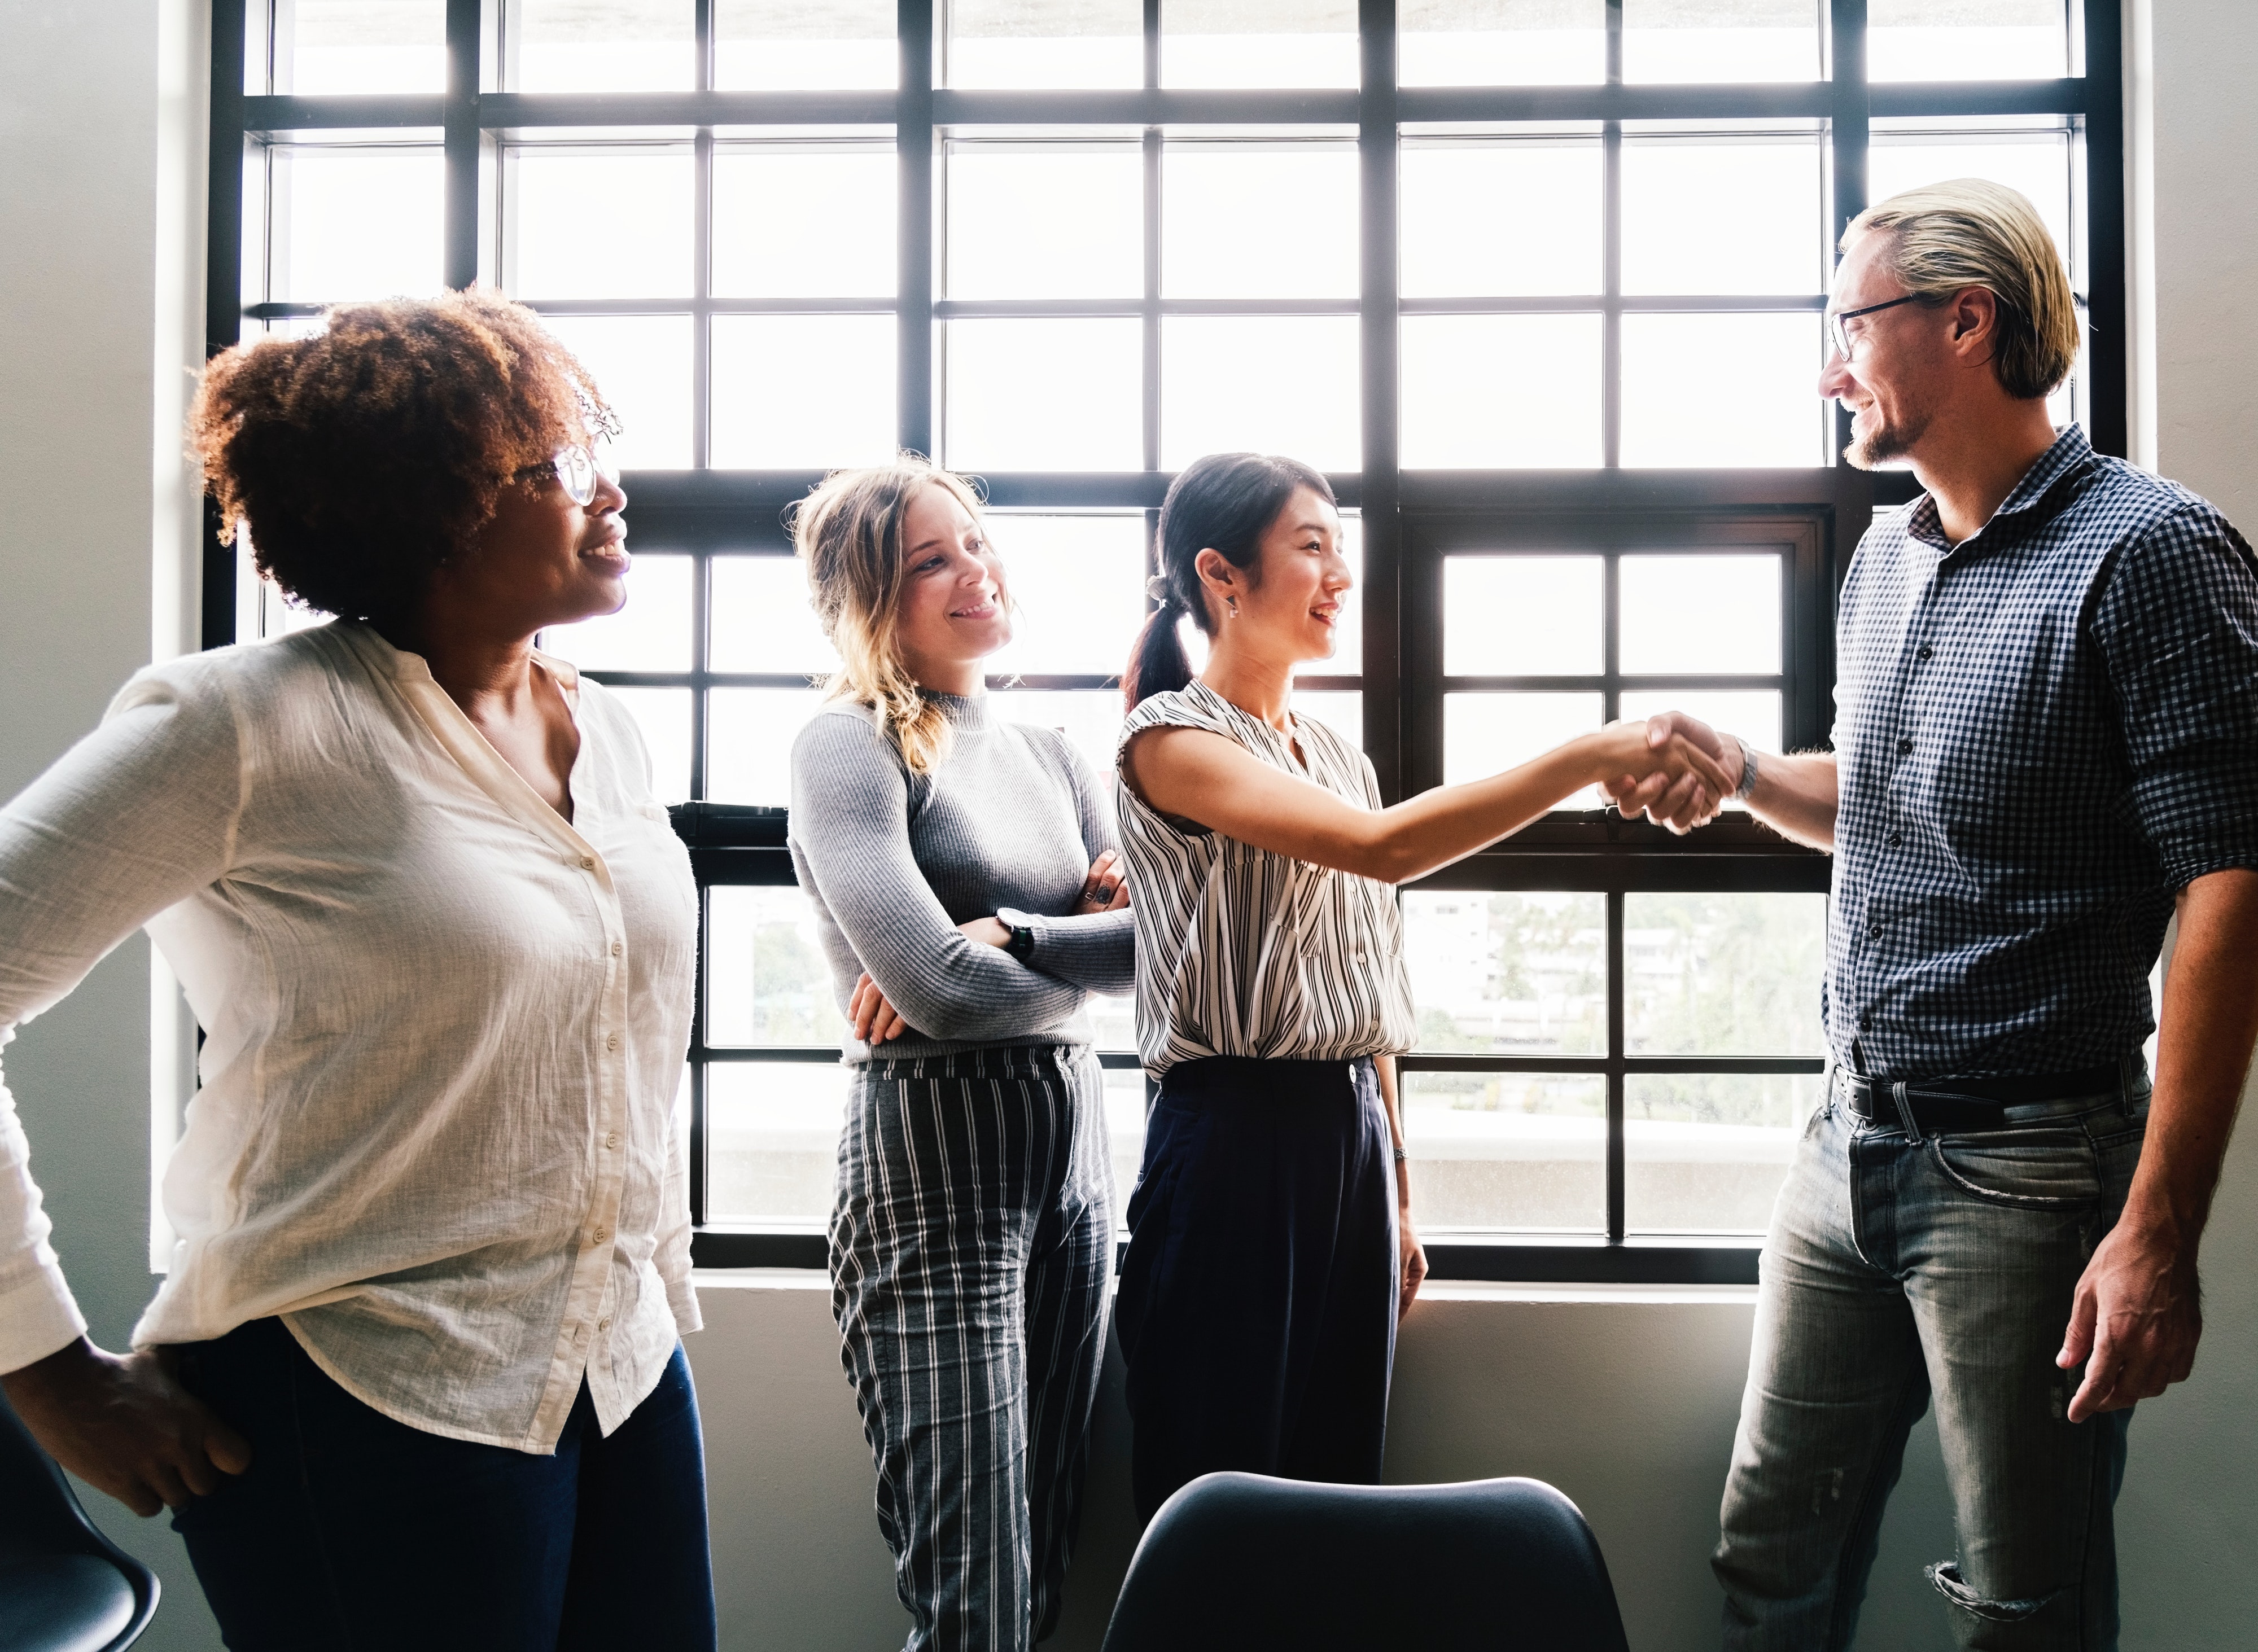
social group, communication, conversation, human behavior, fun, girl